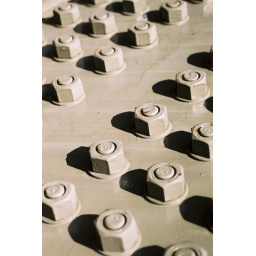
On the road bridge in Tianxiang, Taroko Gorge